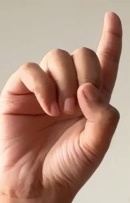
ASL sign: D